Jemez Mountains

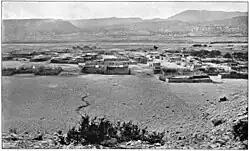
Jemez Pueblo, photograph taken between 1879–1882

When the Spanish began their colonization efforts in the 17th century, they heard the Towa word Hemes, meaning "the people." They then translated it to the Spanish spelling, Jemez. The Spanish forced the Towa living in Giusewa pueblo (the most significant pueblo of the region at the time) to abandon their traditional practice, and to adopt Catholicism. From the very beginning, the Jemez resisted the Spanish oppression, initiating two uprisings against them prior to the occurrence of the Pueblo Revolt in 1680. After the Pueblo Revolt in 1680, the Spanish set about a campaign of reoccupation in 1692. the Towa were able to resist for longer because of the distance of the Jemez mountains from the Rio Grande Valley, which was where the main concentration of Spanish activity was. Giusewa was reoccupied in 1694, and revolted again in 1696. This revolt was ultimately a failure, and many Towa people sought refuge among the Navajo. In 1703, the majority of individuals had come back to the Jemez Valley, reconstructing their pueblo. In 1838, as Pecos Pueblo, a different village speaking Towa in the Galisteo Basin, was deserted, its seventeen inhabitants relocated to Jemez Pueblo.